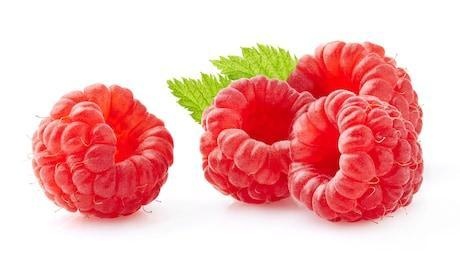
Label: raspberry